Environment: real
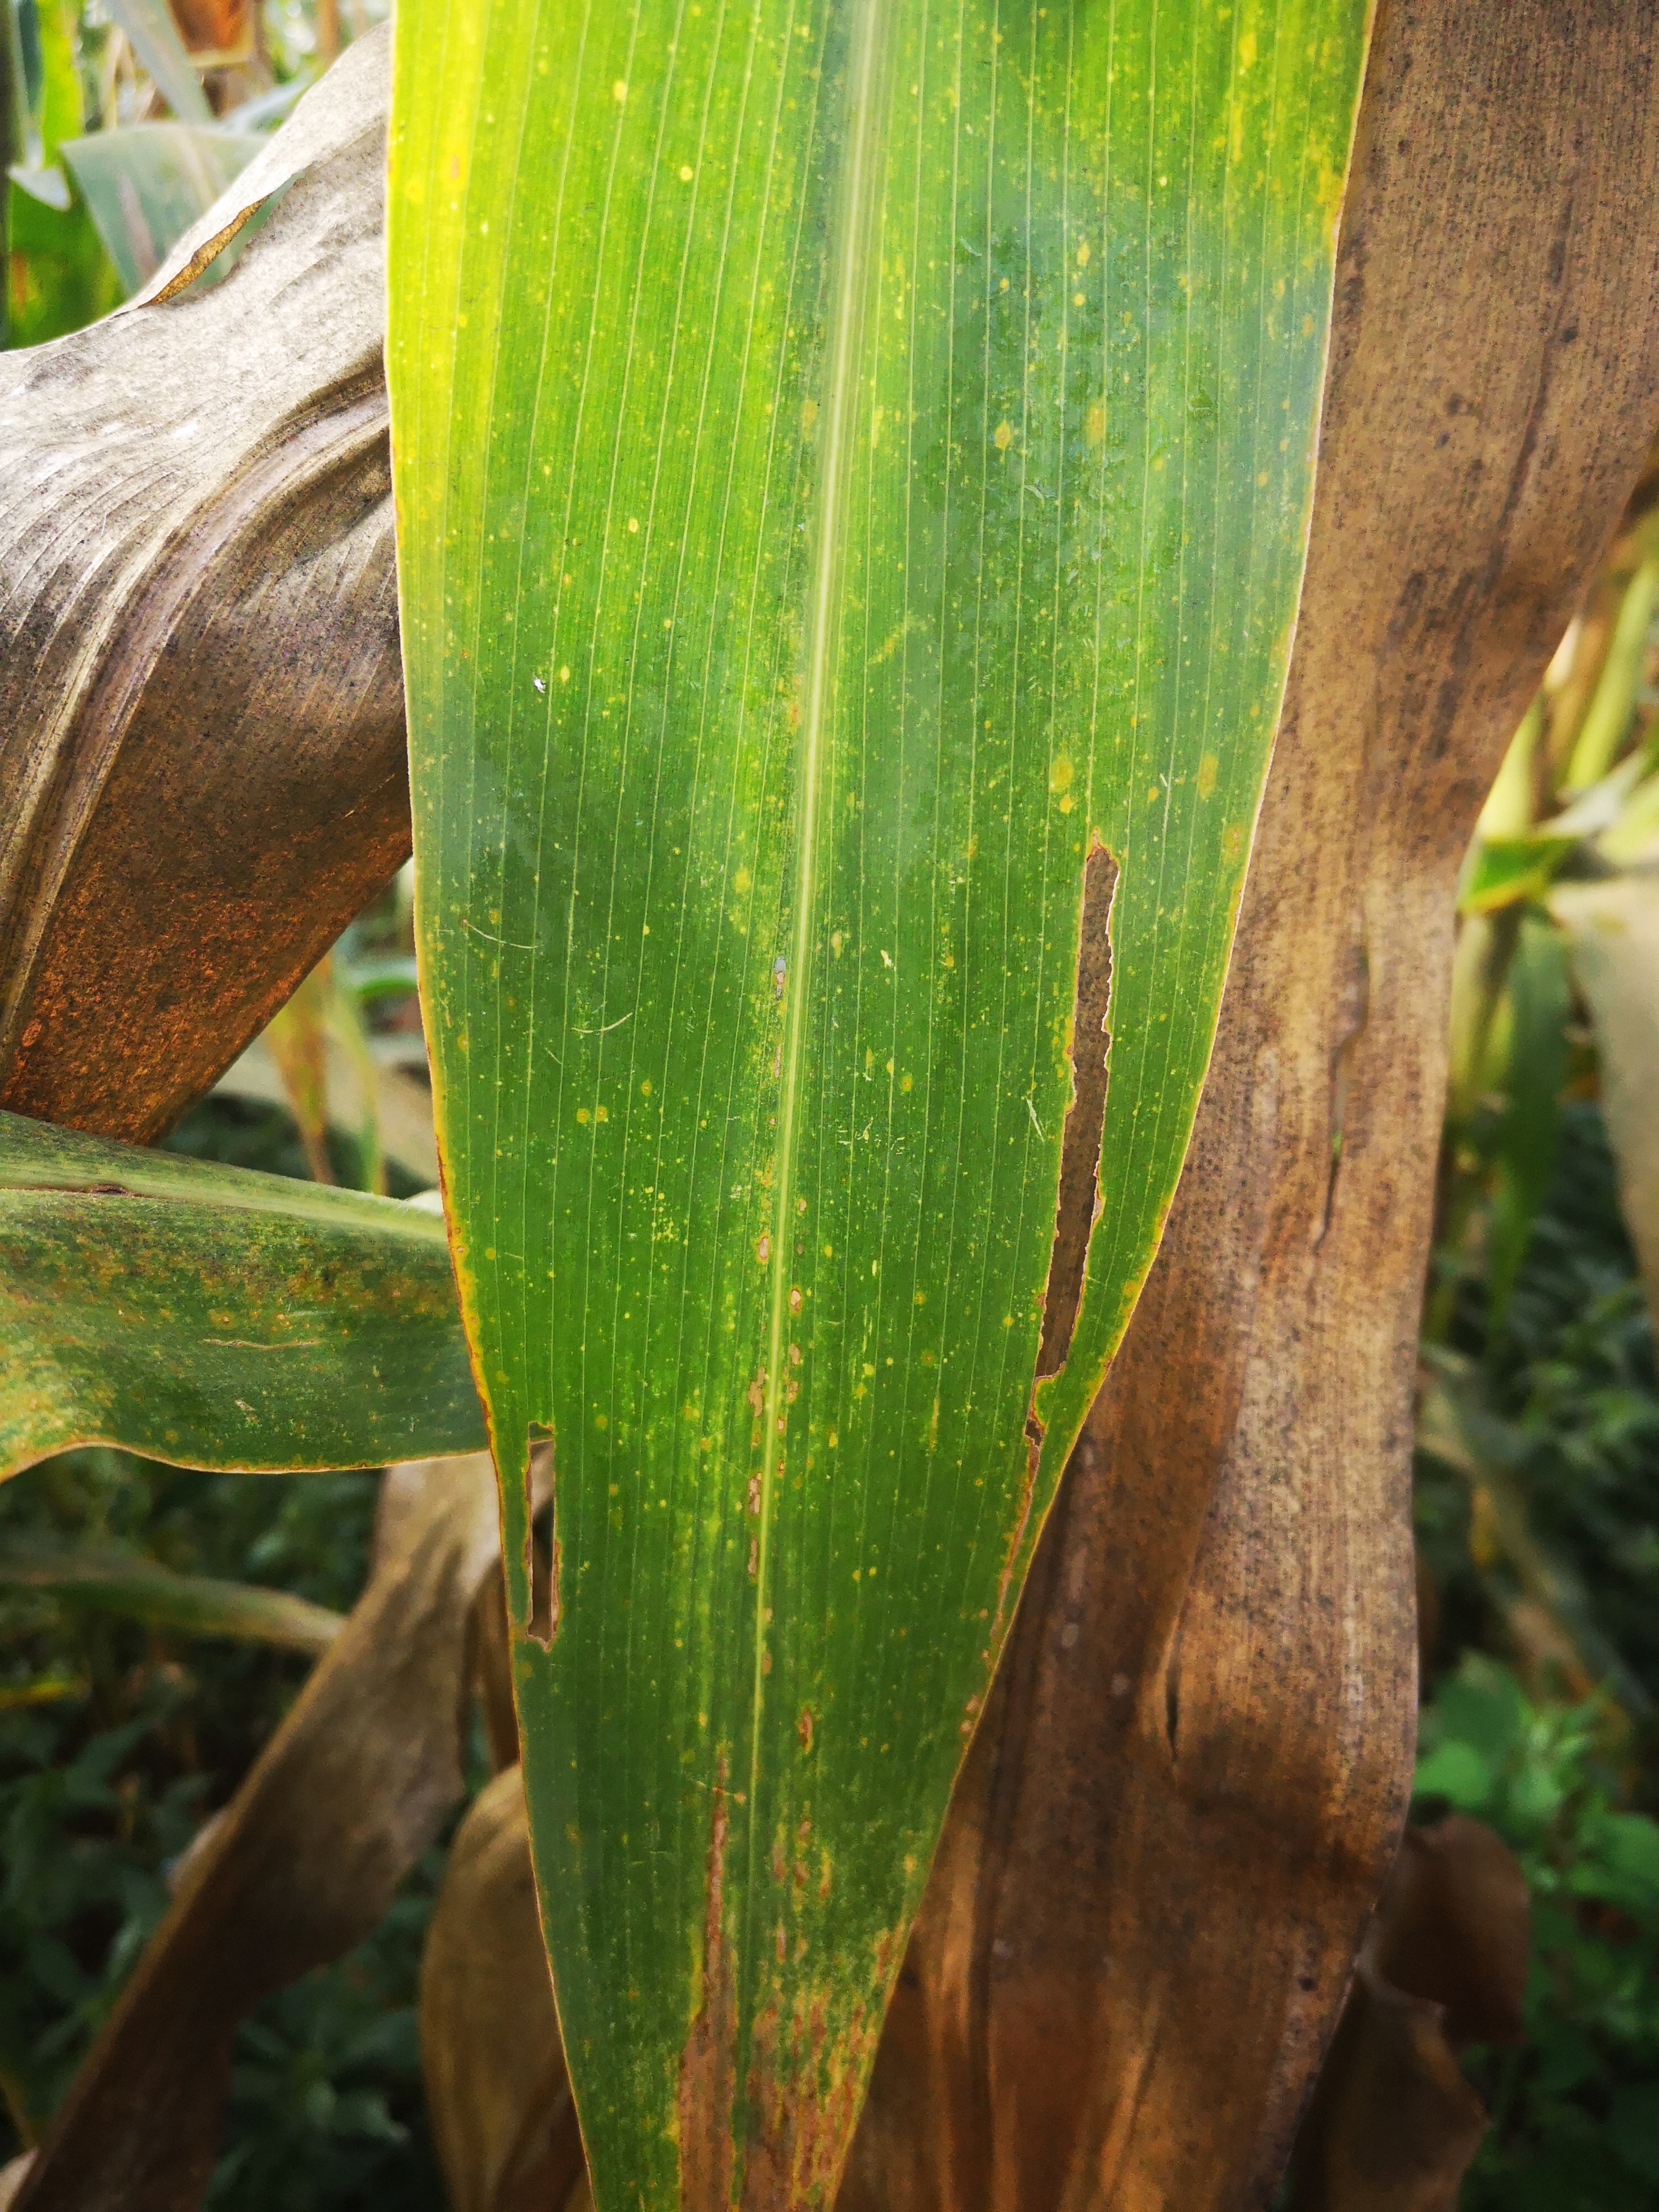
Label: gray_leaf_spot